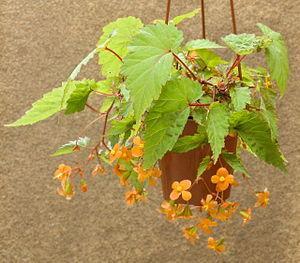
Les bégonias sont des plantes à fleurs du genre Begonia qui représente la quasi-totalité de la famille des Bégoniacées, avec plus de 1 800 espèces. Celles-ci sont la plupart du temps facilement reconnaissables à leurs feuilles asymétriques et aux fragiles fleurs à minuscule cœur jaune, parfois très dissemblables sur un même pied, selon qu'elles sont mâles ou femelles, puisque ce sont des plantes monoïques strictes ; tandis que les autres caractères apparaissent au contraire très variables d'une espèce à l'autre, tant la forme et la couleur du feuillage et des fleurs, que par le port ou la hauteur, qui s'échelonne de quelques centimètres à 3 ou 4 mètres. À ces espèces botaniques, il faut ajouter presque autant d'hybrides et de multiples cultivars horticoles.
Begonia sutherlandii est une espèce de plantes de la famille des Begoniaceae. Ce bégonia est originaire d'Afrique. L'espèce fait partie de la section Augustia. Elle a été décrite en 1868 par Joseph Dalton Hooker. L'épithète spécifique sutherlandii signifie « de Sutherland », en hommage au Dr Peter Cormac Sutherland, un écossais en poste à Natal qui a occasionnellement récolté pour les jadins botaniques de Kew, notamment les plants originels de cette espèce.